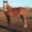
Label: horse